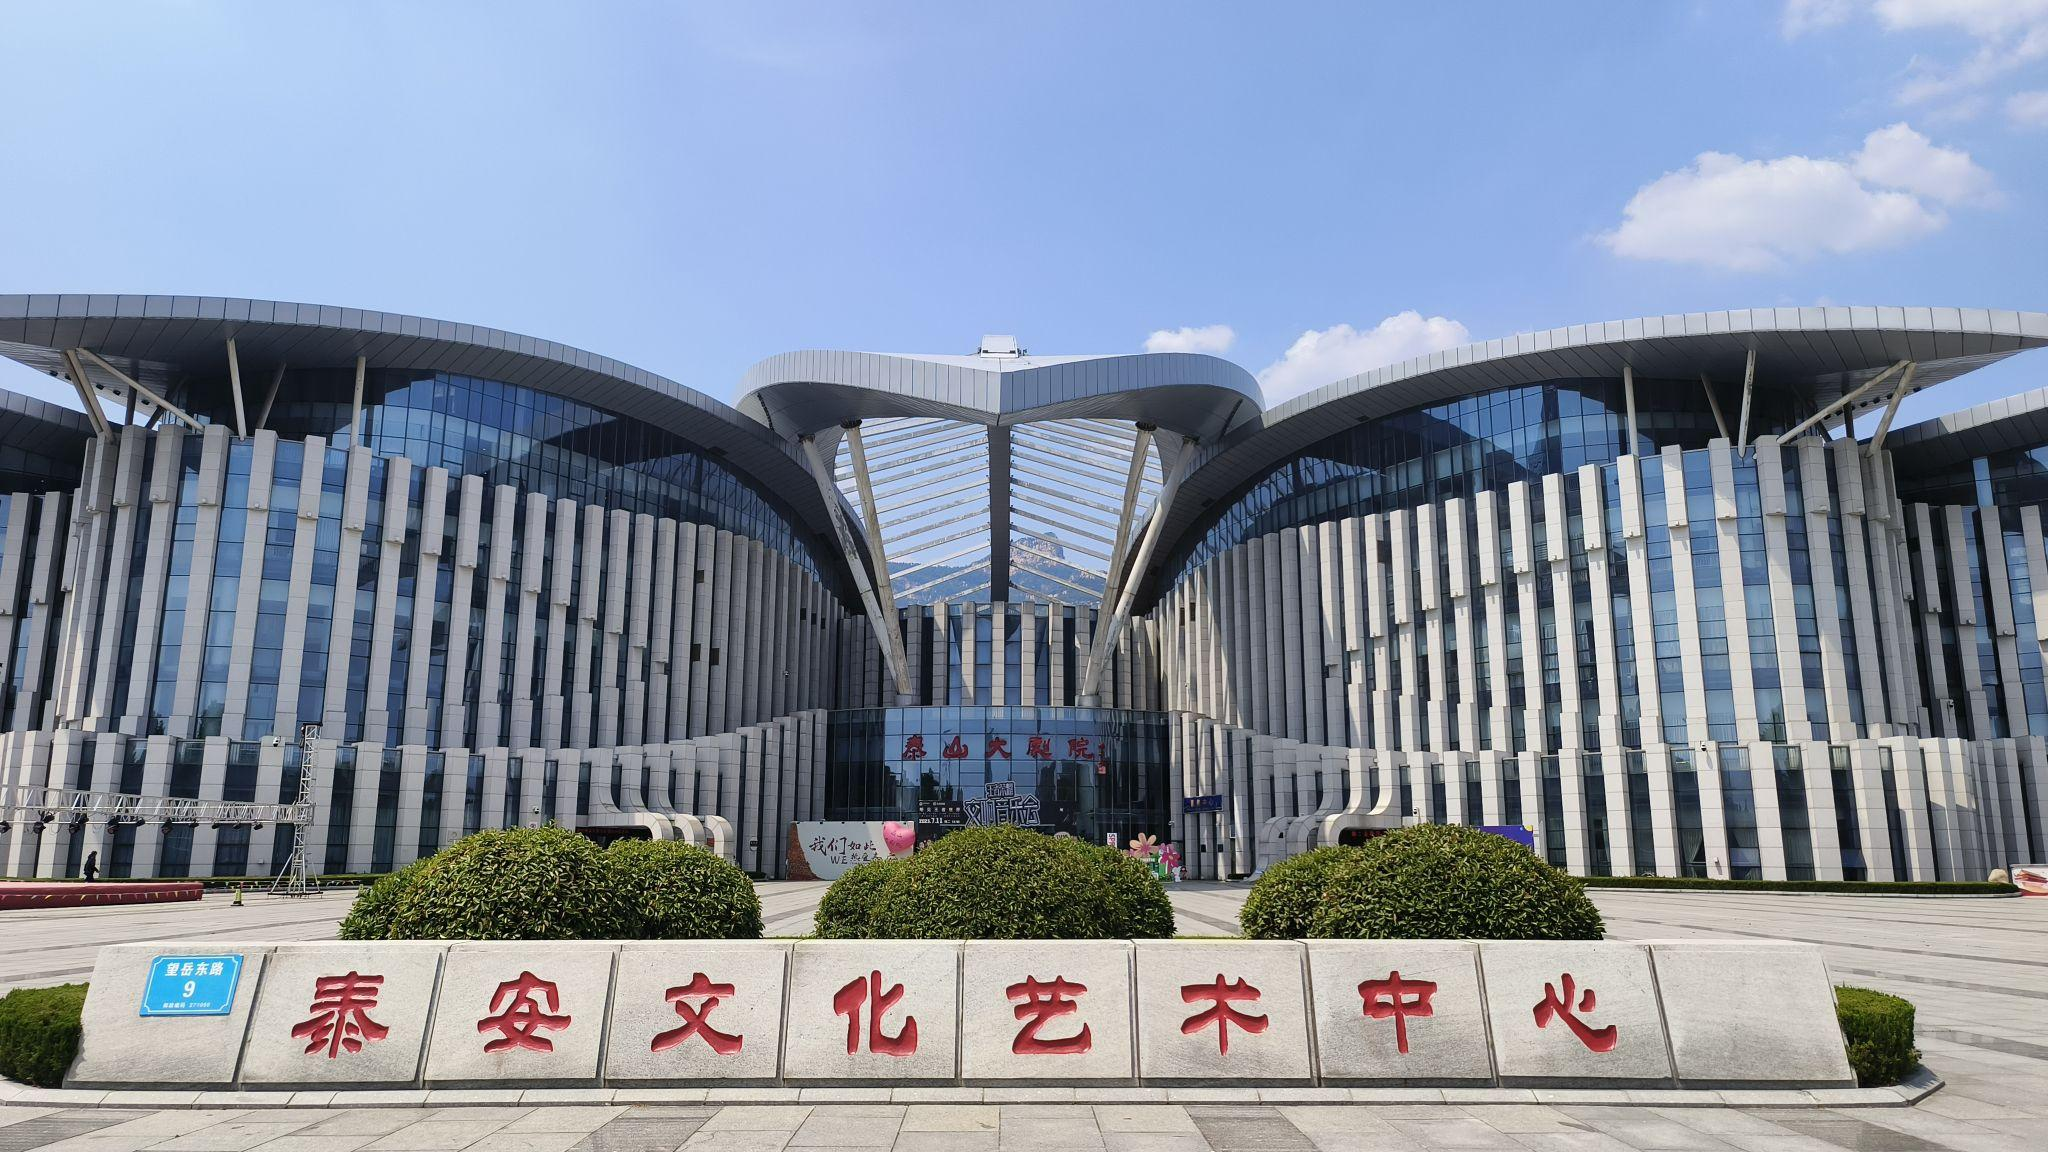
地标名称：泰安文化艺术中心
所在城市：泰安市·泰山区